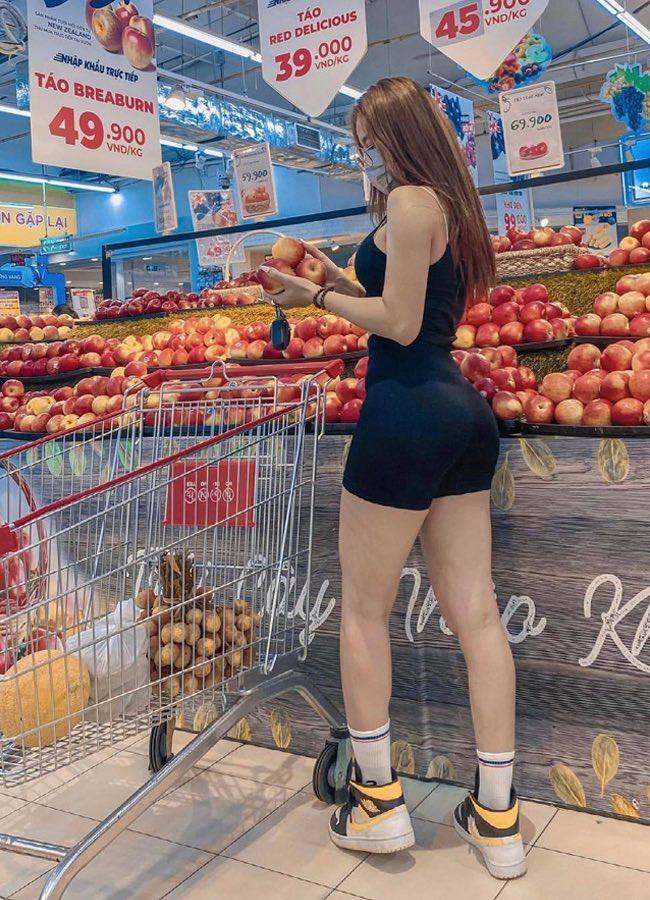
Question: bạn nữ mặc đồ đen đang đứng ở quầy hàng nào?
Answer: bạn nữ mặc đồ đen đang đứng ở quầy bán táo